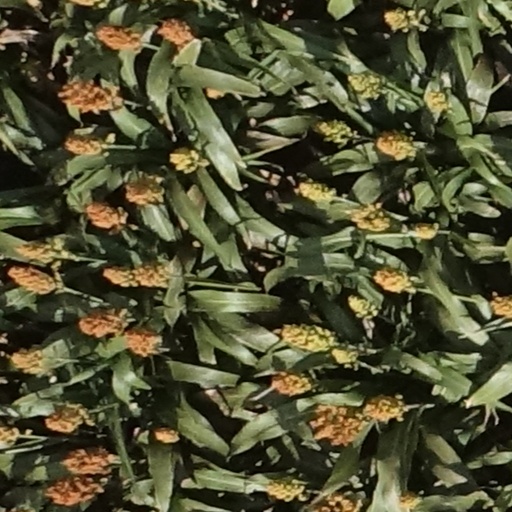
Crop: sorghum